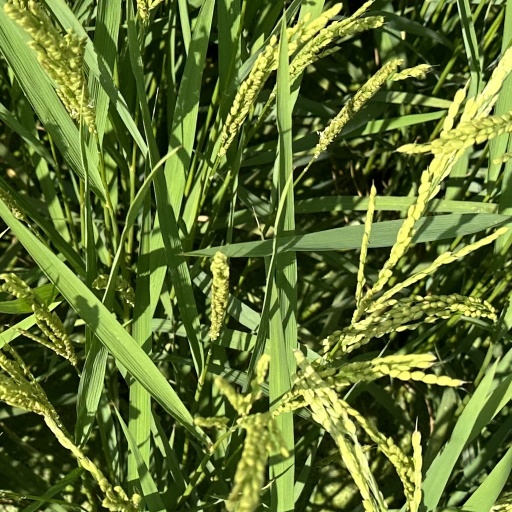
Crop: rice